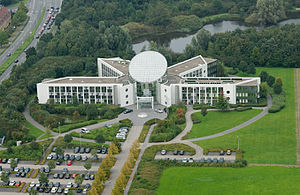
GEA Group
GEA Group AG, er et tysk virksomhedskonglomerat, der er blandt de største inden for fødevarer og energiprocesser. Omsætningen var omkring 5,7 mia. € i 2012. Hovedkvarteret ligger i Düsseldorf. Den danske afdelings hovedkvarter ligger i Søborg.